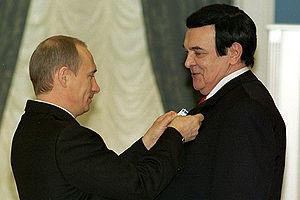
Muslim Magometovitch Magomayev, né le 17 août 1942 à Bakou et mort le 25 octobre 2008 à Moscou, est un baryton et chanteur populaire azerbaïdjanais actif durant les années 1960 et 1970 en Union soviétique.